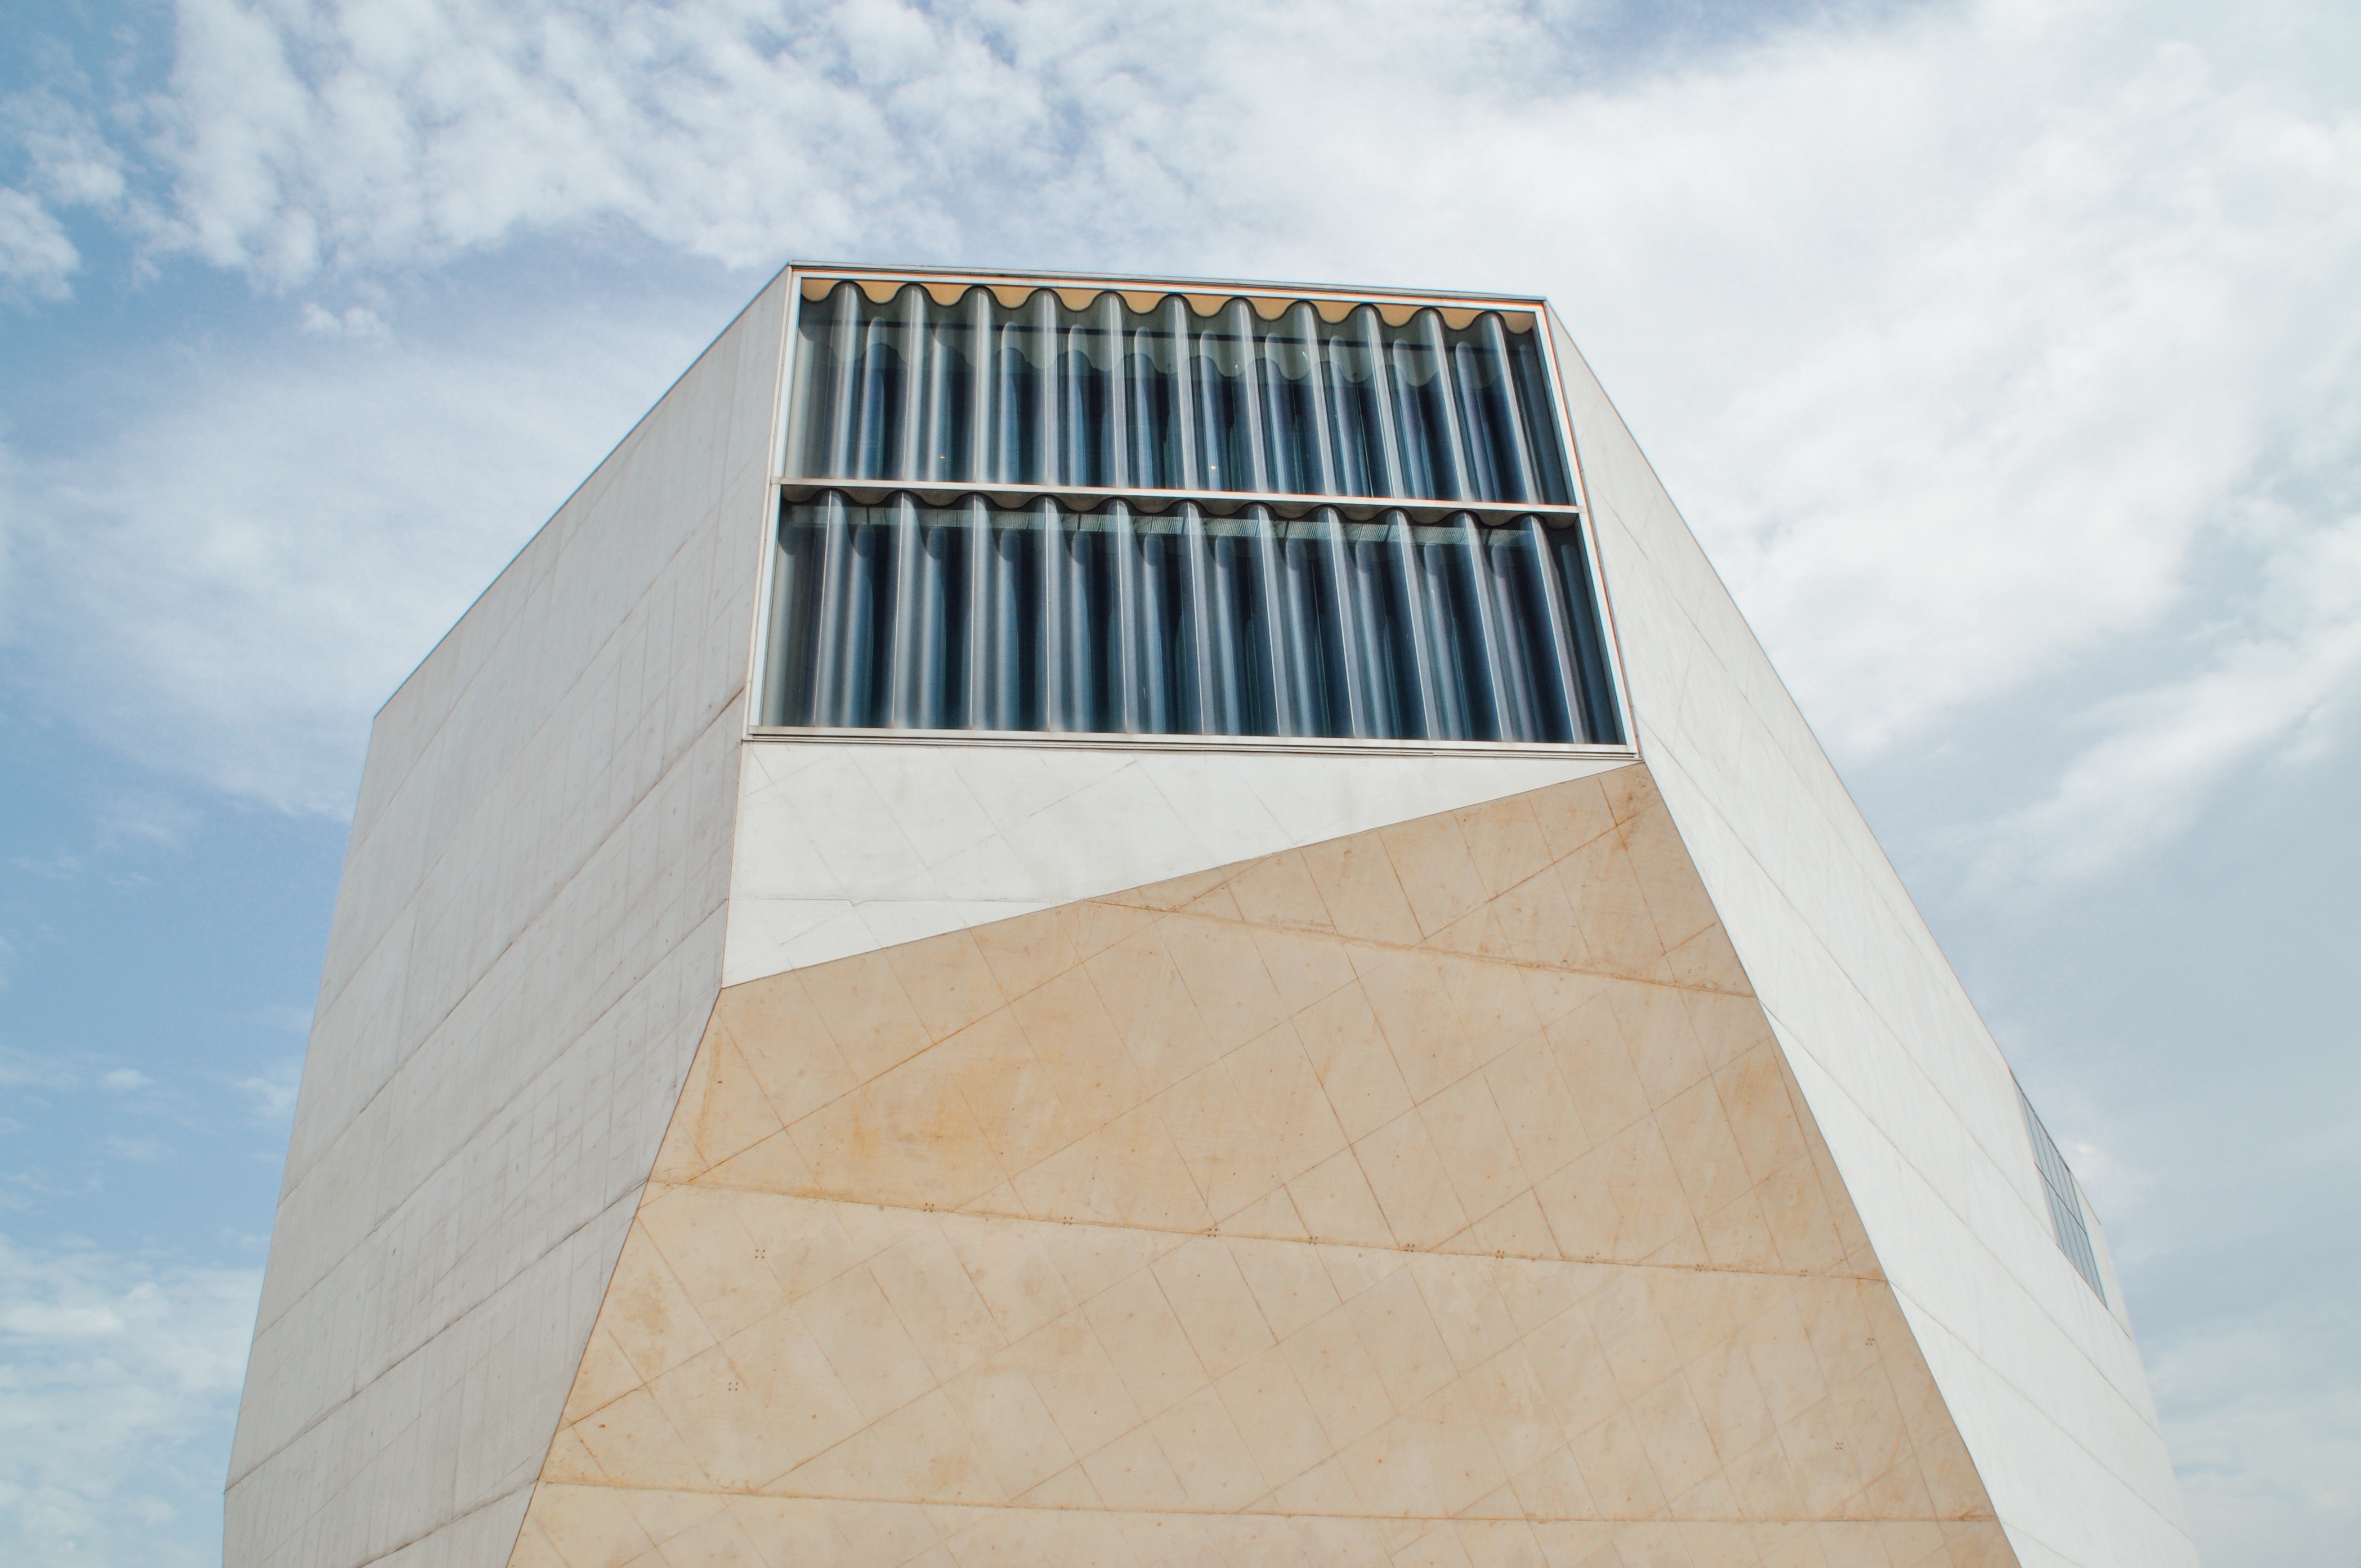
architecture, structure, sky, house, window, roof, building, skyscraper, tower, landmark, facade, blue, professional, modern, tower block, control tower